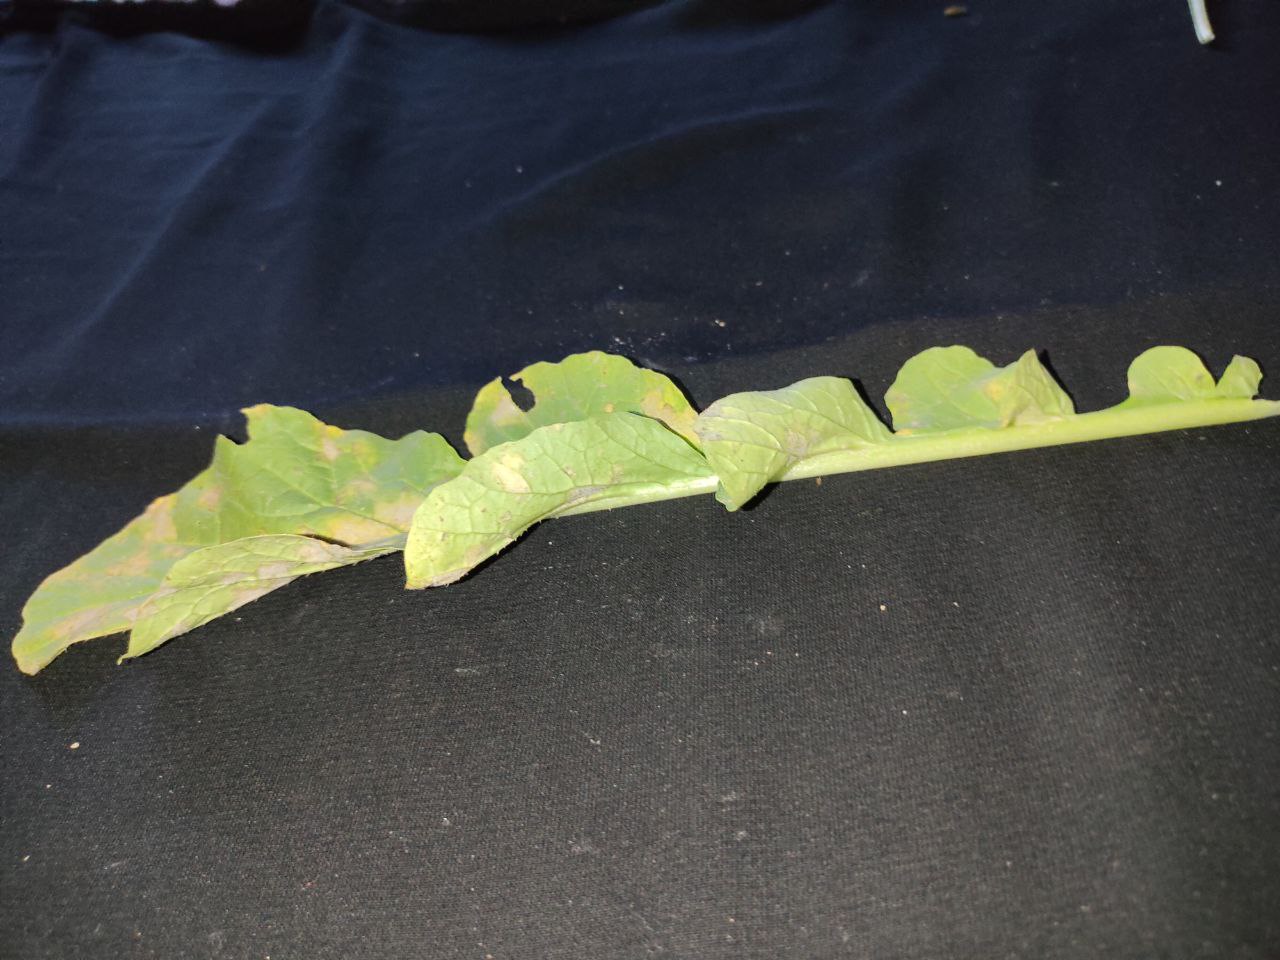
Label: Mosaic virus